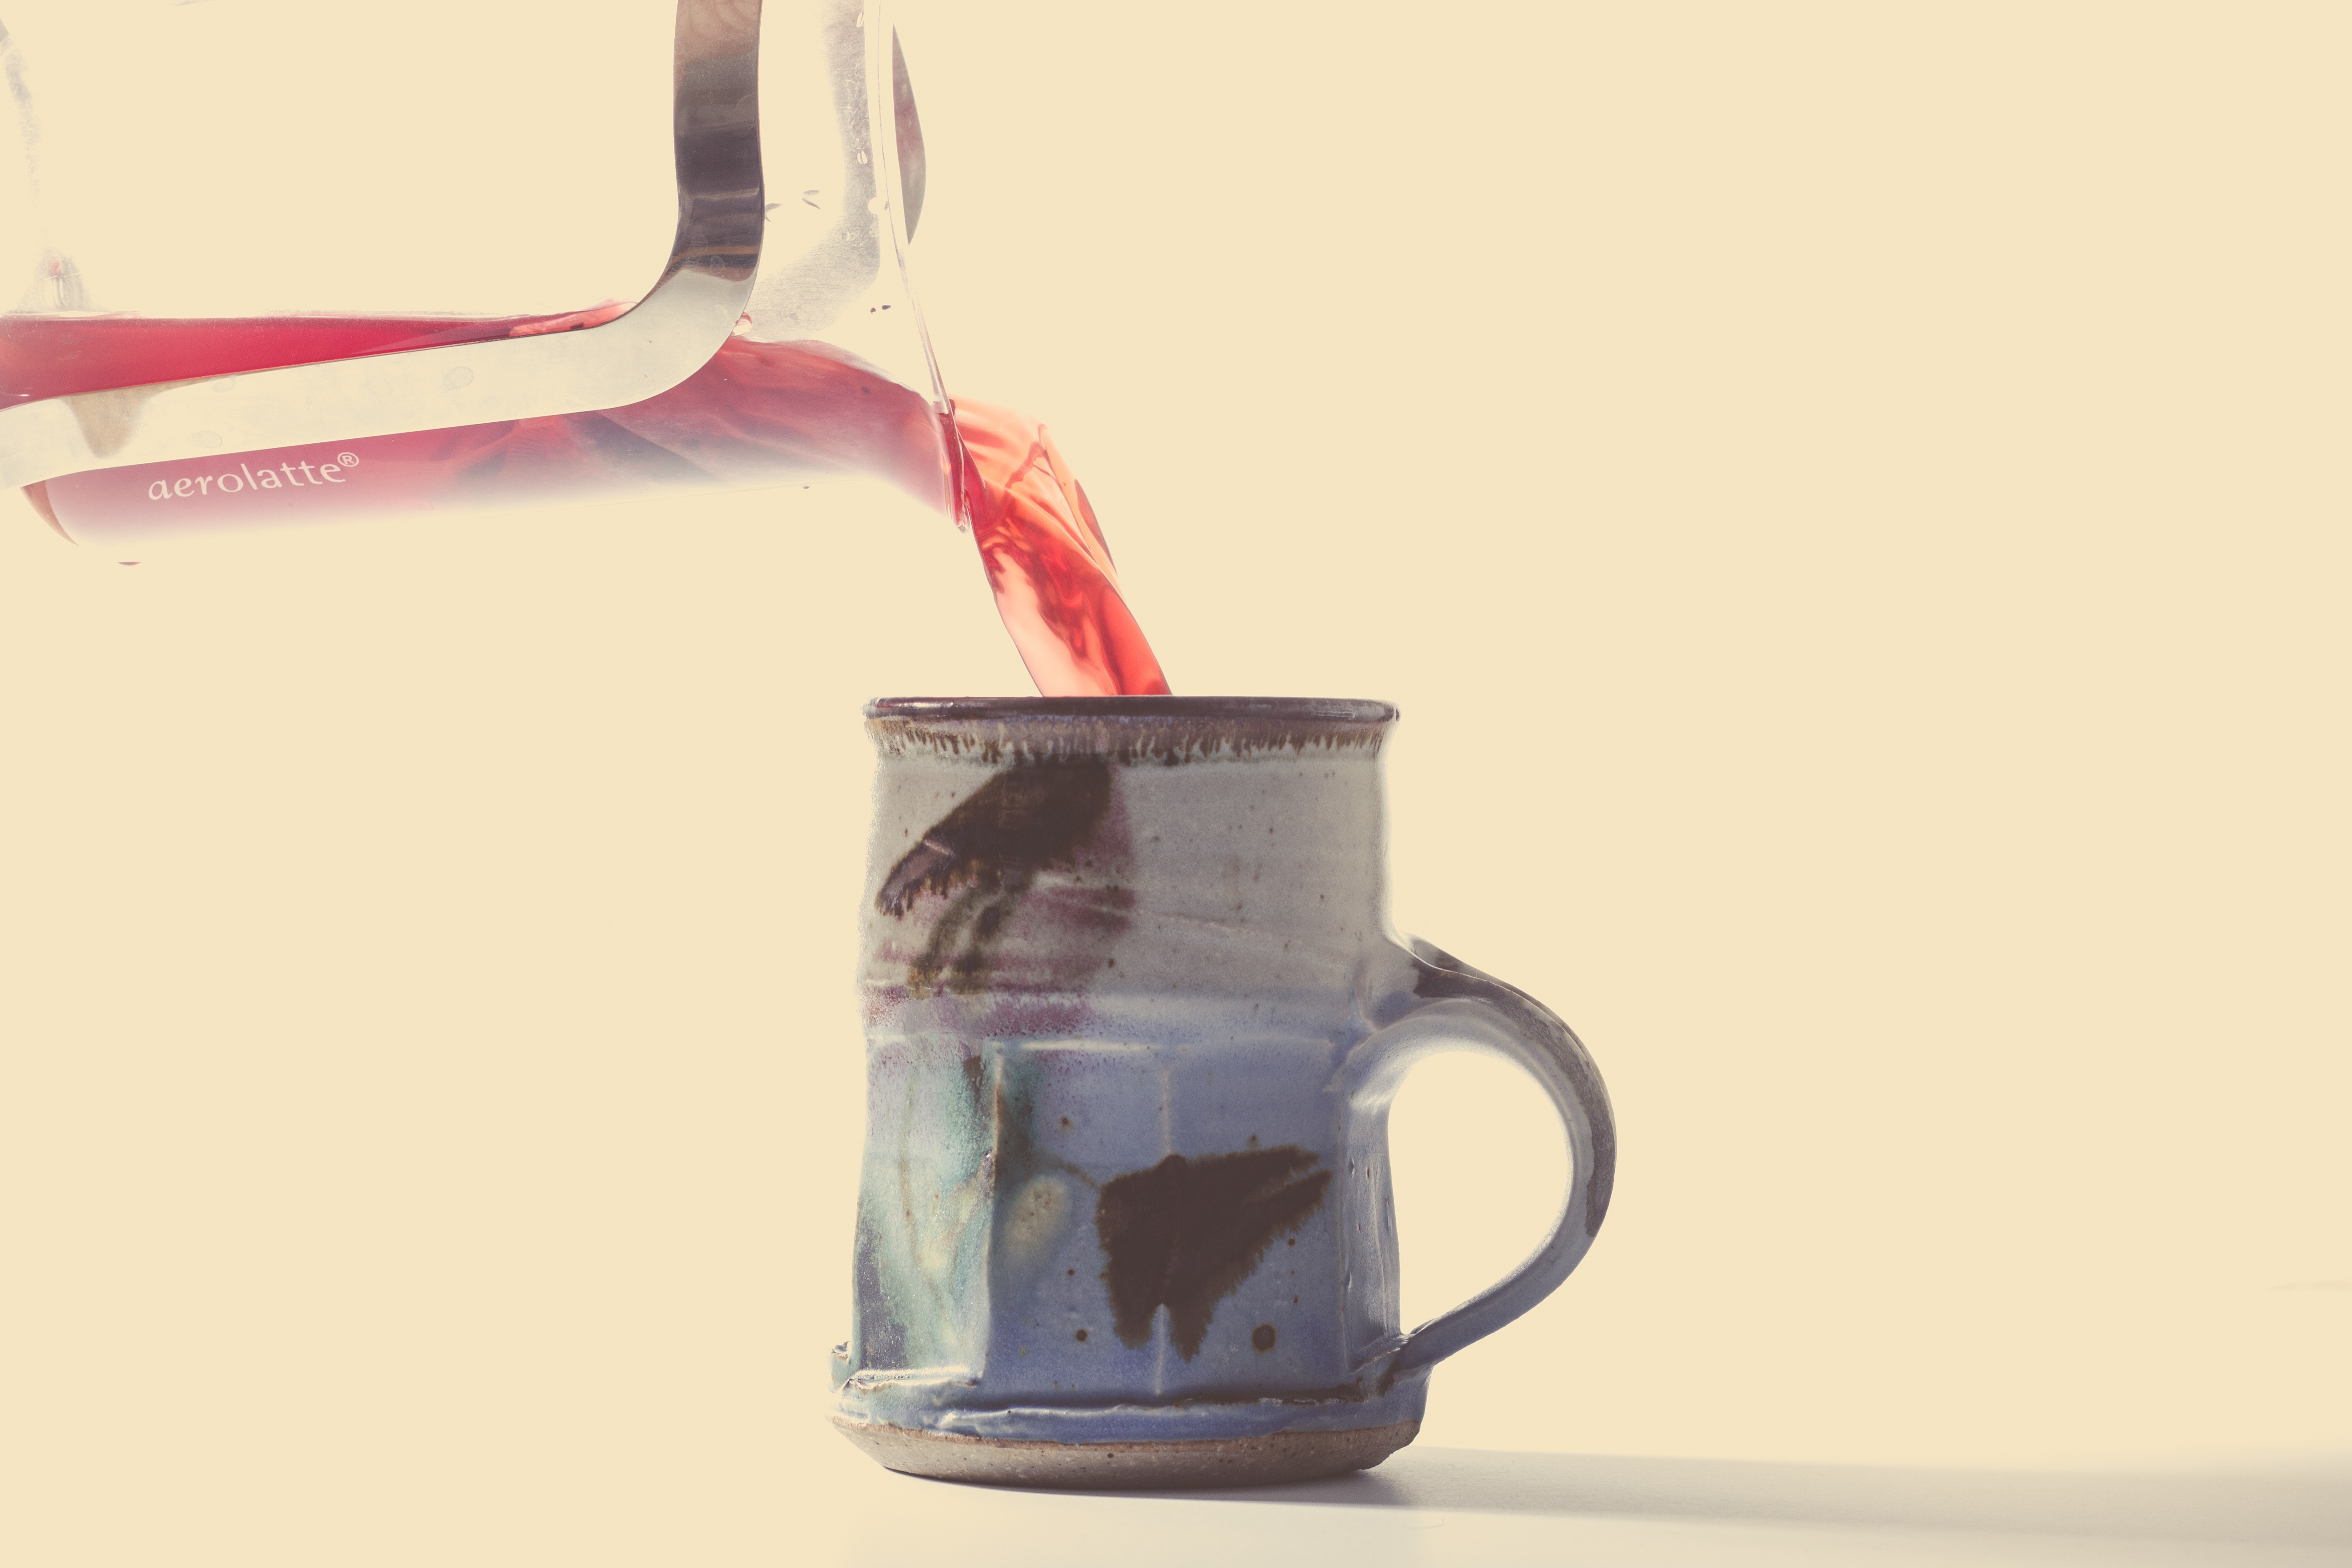
liquid, tea, glass, pot, cup, beverage, drink, bottle, mug, pouring, juice, jug, refreshment, organ, glassware, carafe, dishware, drinkware